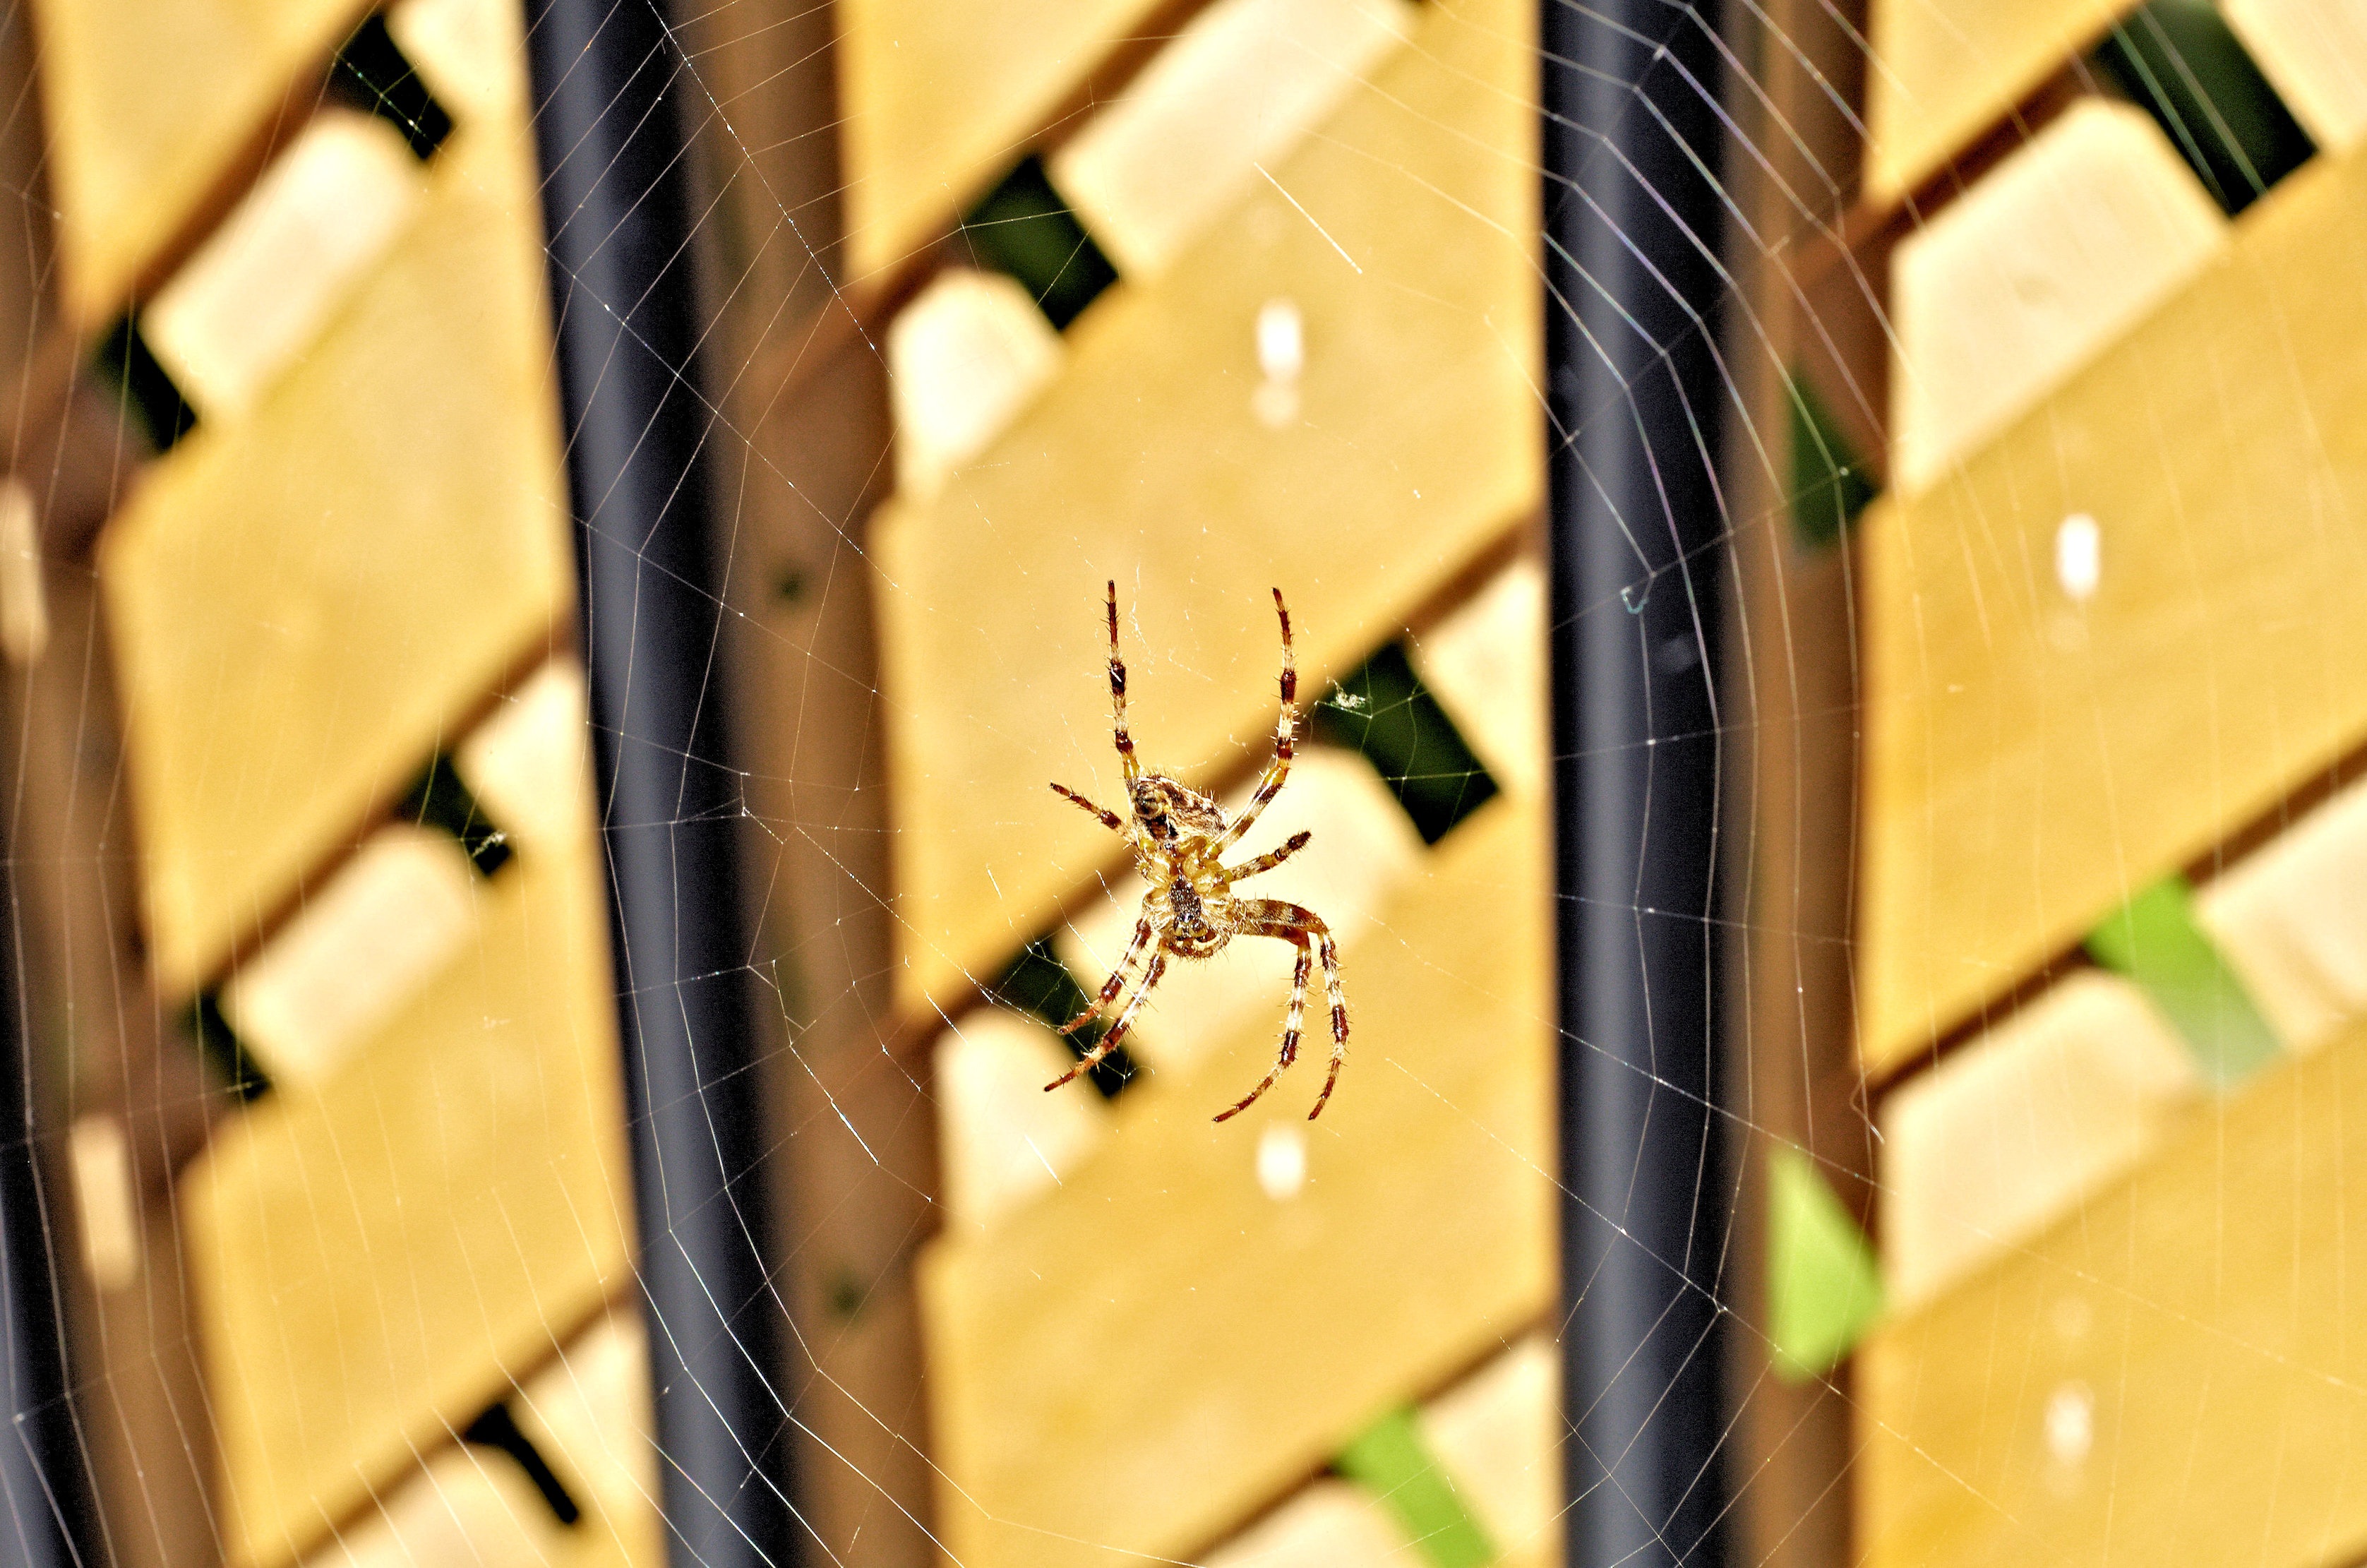
light, wood, window, animal, green, color, insect, black, yellow, invertebrate, spider web, cobweb, close up, spider, arachnid, macro photography